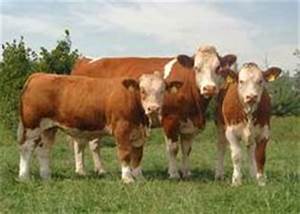
Label: cow